Track and field at the 2011 Military World Games – Men's 800 metres

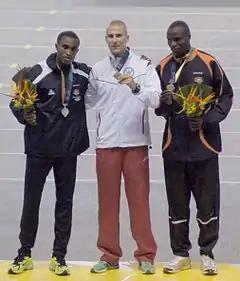
Left-right: Jackson Kivuva, Marcin Lewandowski, Geoffrey Matum

The men's 800 metres event at the 2011 Military World Games was held on 19 and 20 and 22 July at the Estádio Olímpico João Havelange.